National Association of Training Corps for Girls

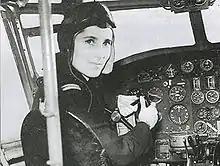
Diana Barnato Walker serving with the Air Transport Auxiliary

After the War, WJAC continued with many of the same activities including supporting the community in health initiatives. In 1956 the WJAC expanded its activities to include riding, gliding, and driving lessons. Even into the 1960s the WJAC still had to purchase their own uniforms. In 1964 The GTC and WJAC amalgamated to become the Girls Venture Corps, with the addition of "Air Cadets" added to the title in 1987.